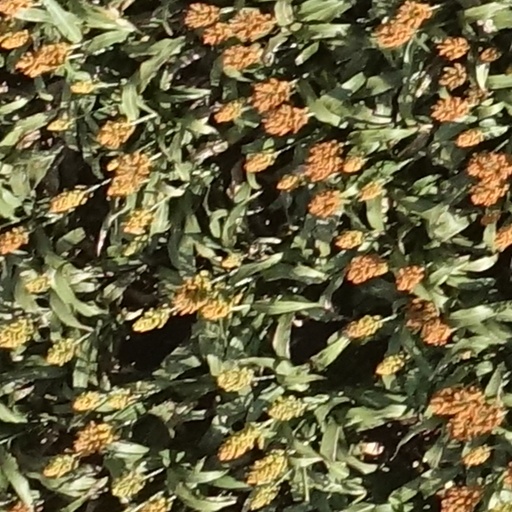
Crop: sorghum